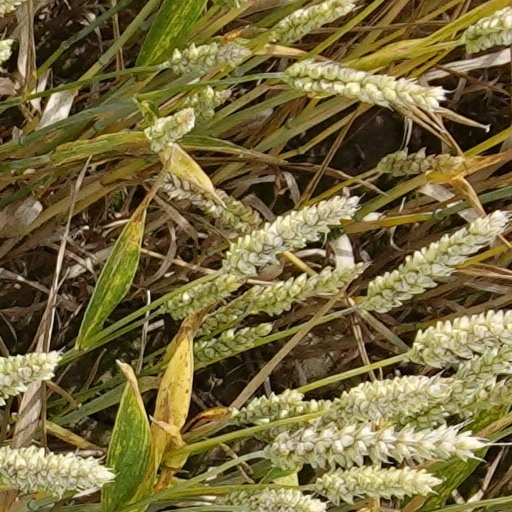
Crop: wheat